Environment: real
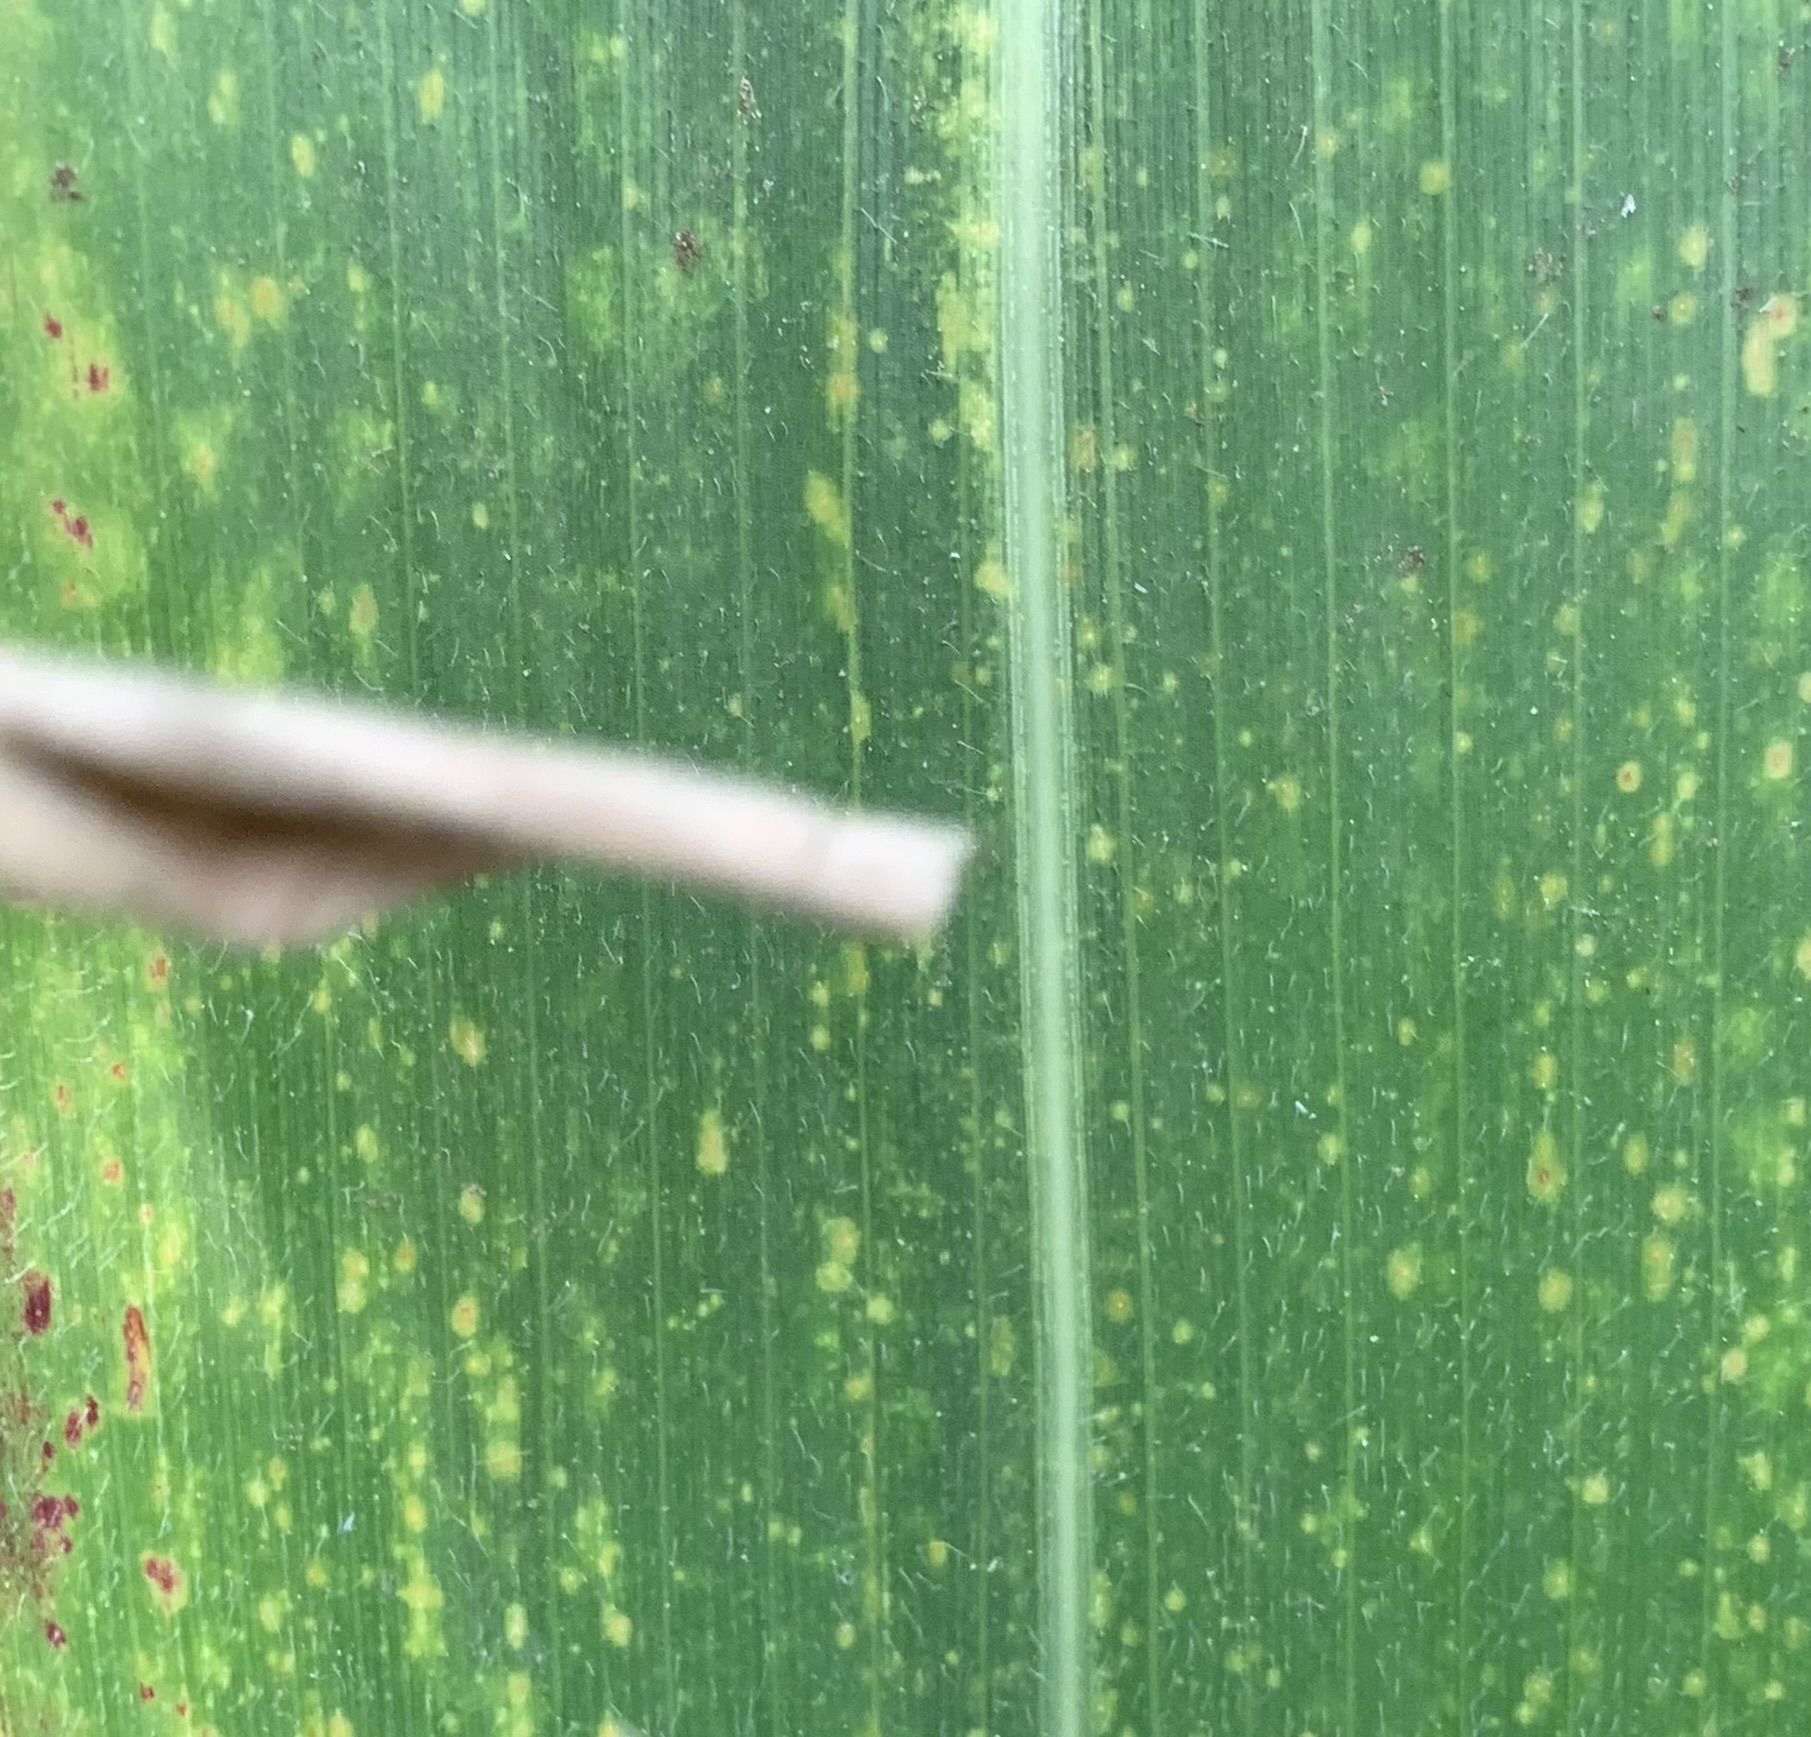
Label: lethal_necrosis